Ostracon

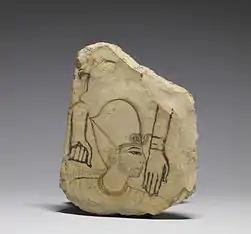
The New Kingdom pharaoh depicted on this limestone fragment bears the finesse of a master's hand. The two arms, however, are rendered more crudely. It is likely that a master used this ostracon to teach his student, and the work of both individuals can be seen on the piece. Walters Art Museum, Baltimore.

An ostracon (Greek: "ostrakon", plural "ostraka") is a piece of pottery, usually broken off from a vase or other earthenware vessel. In an archaeological or epigraphical context, "ostraca" refer to sherds or even small pieces of stone that have writing scratched into them. Usually these are considered to have been broken off before the writing was added; ancient people used the cheap, plentiful, and durable broken pieces of pottery around them as a convenient medium to write on for a wide variety of purposes, mostly very short inscriptions, but in some cases very long.